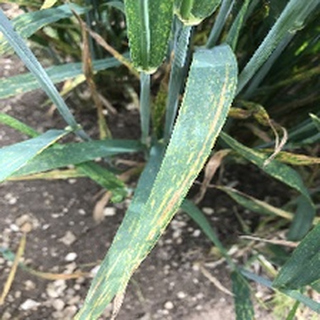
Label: wheat_yellow_rust